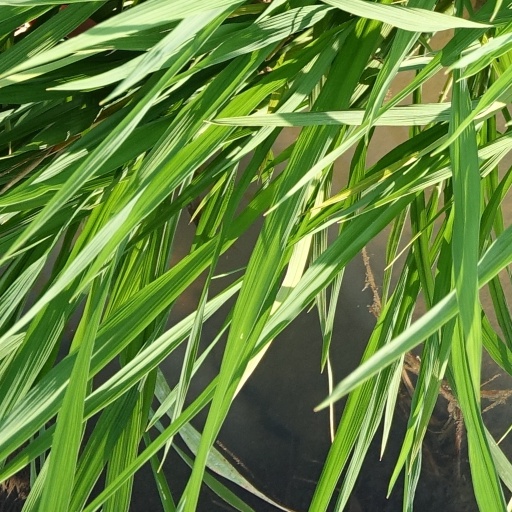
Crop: rice